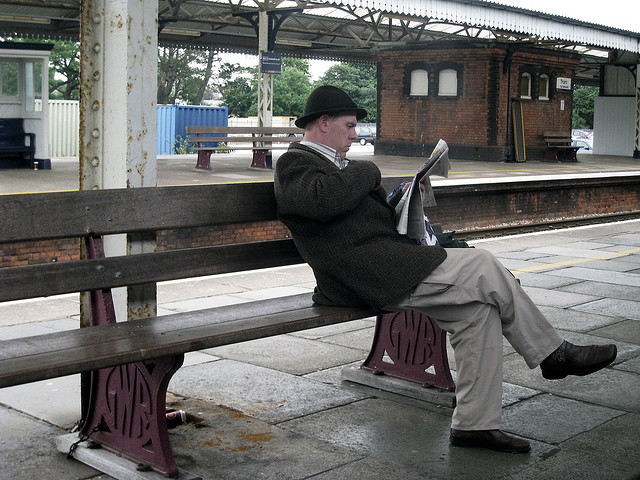
A man in a coat and hat sits on a bench at a train station and reads.